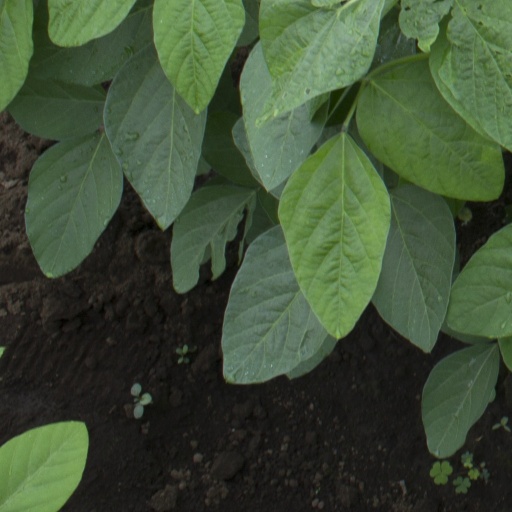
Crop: soybean